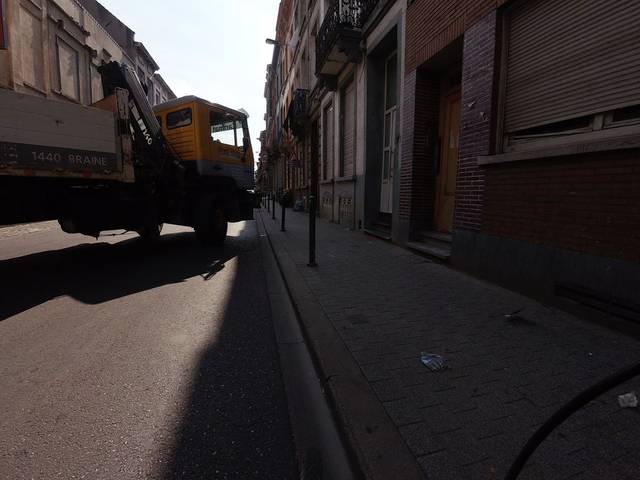
Region: Belgium
Coordinates: 50.858, 4.336